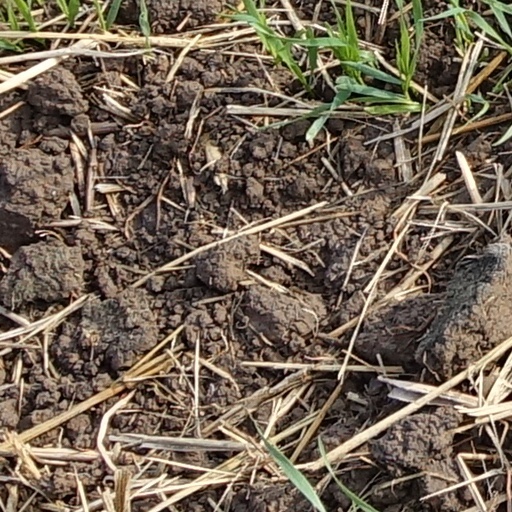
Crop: wheat